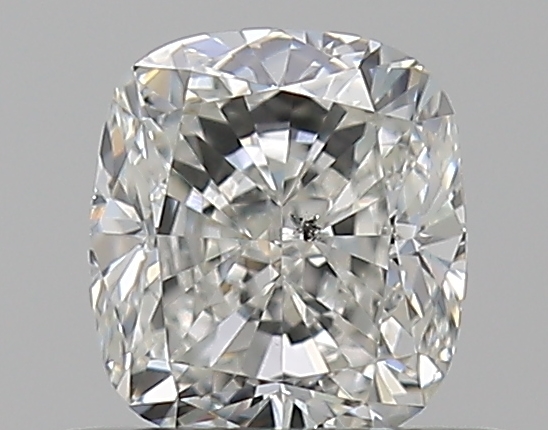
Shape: cushion
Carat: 0.5
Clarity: SI1
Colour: H
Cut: EX
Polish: EX
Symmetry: GD
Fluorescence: N
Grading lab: GIA
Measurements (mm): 4.66 x 4.22 x 2.92